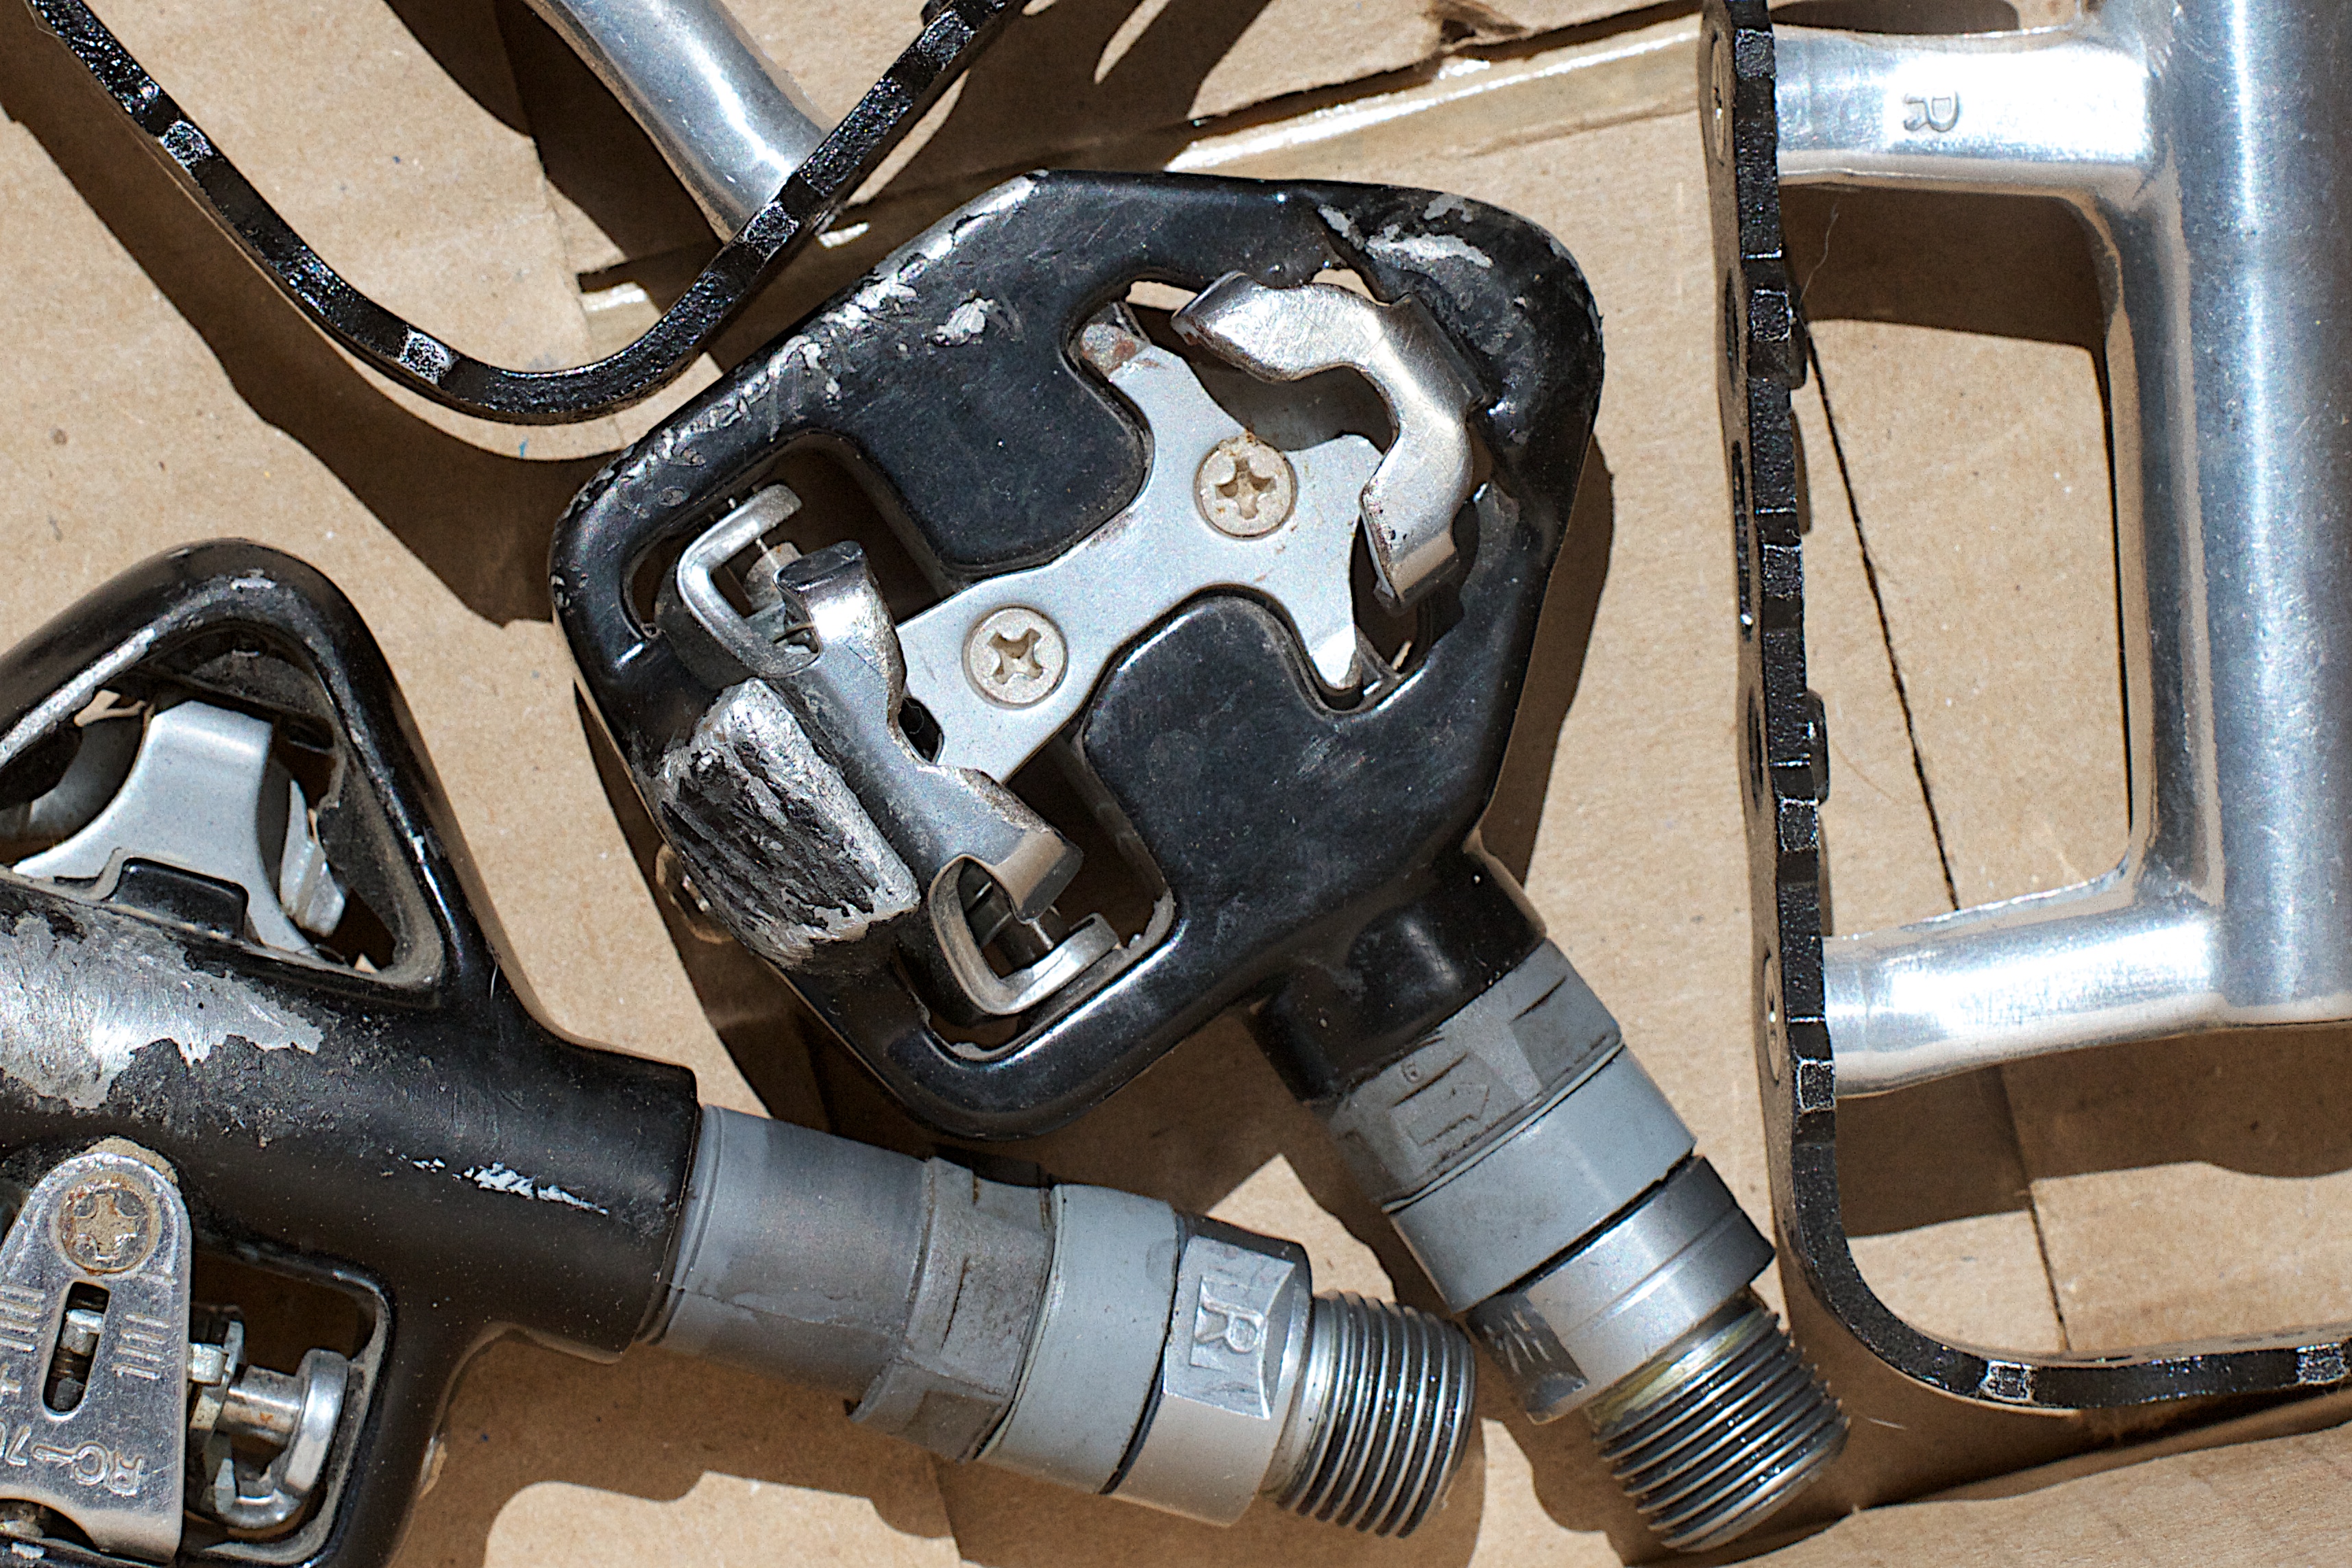
wheel, bicycle, vehicle, motorcycle, engine, automotive exterior